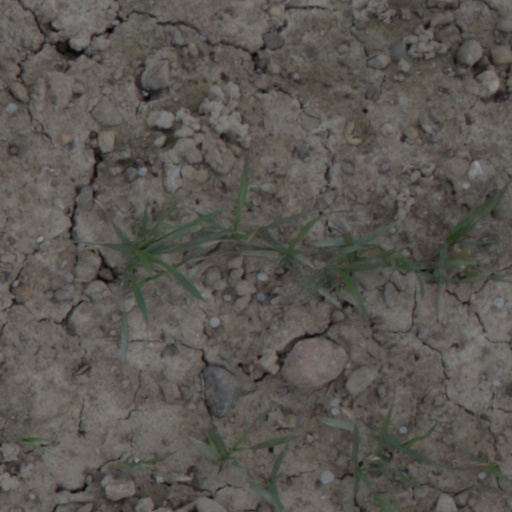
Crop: wheat